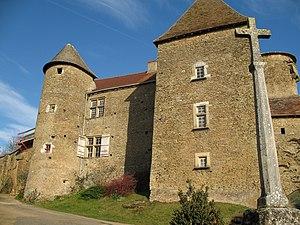
Le château de Bissy-sur-Fley est situé sur la commune de Bissy-sur-Fley en Saône-et-Loire.